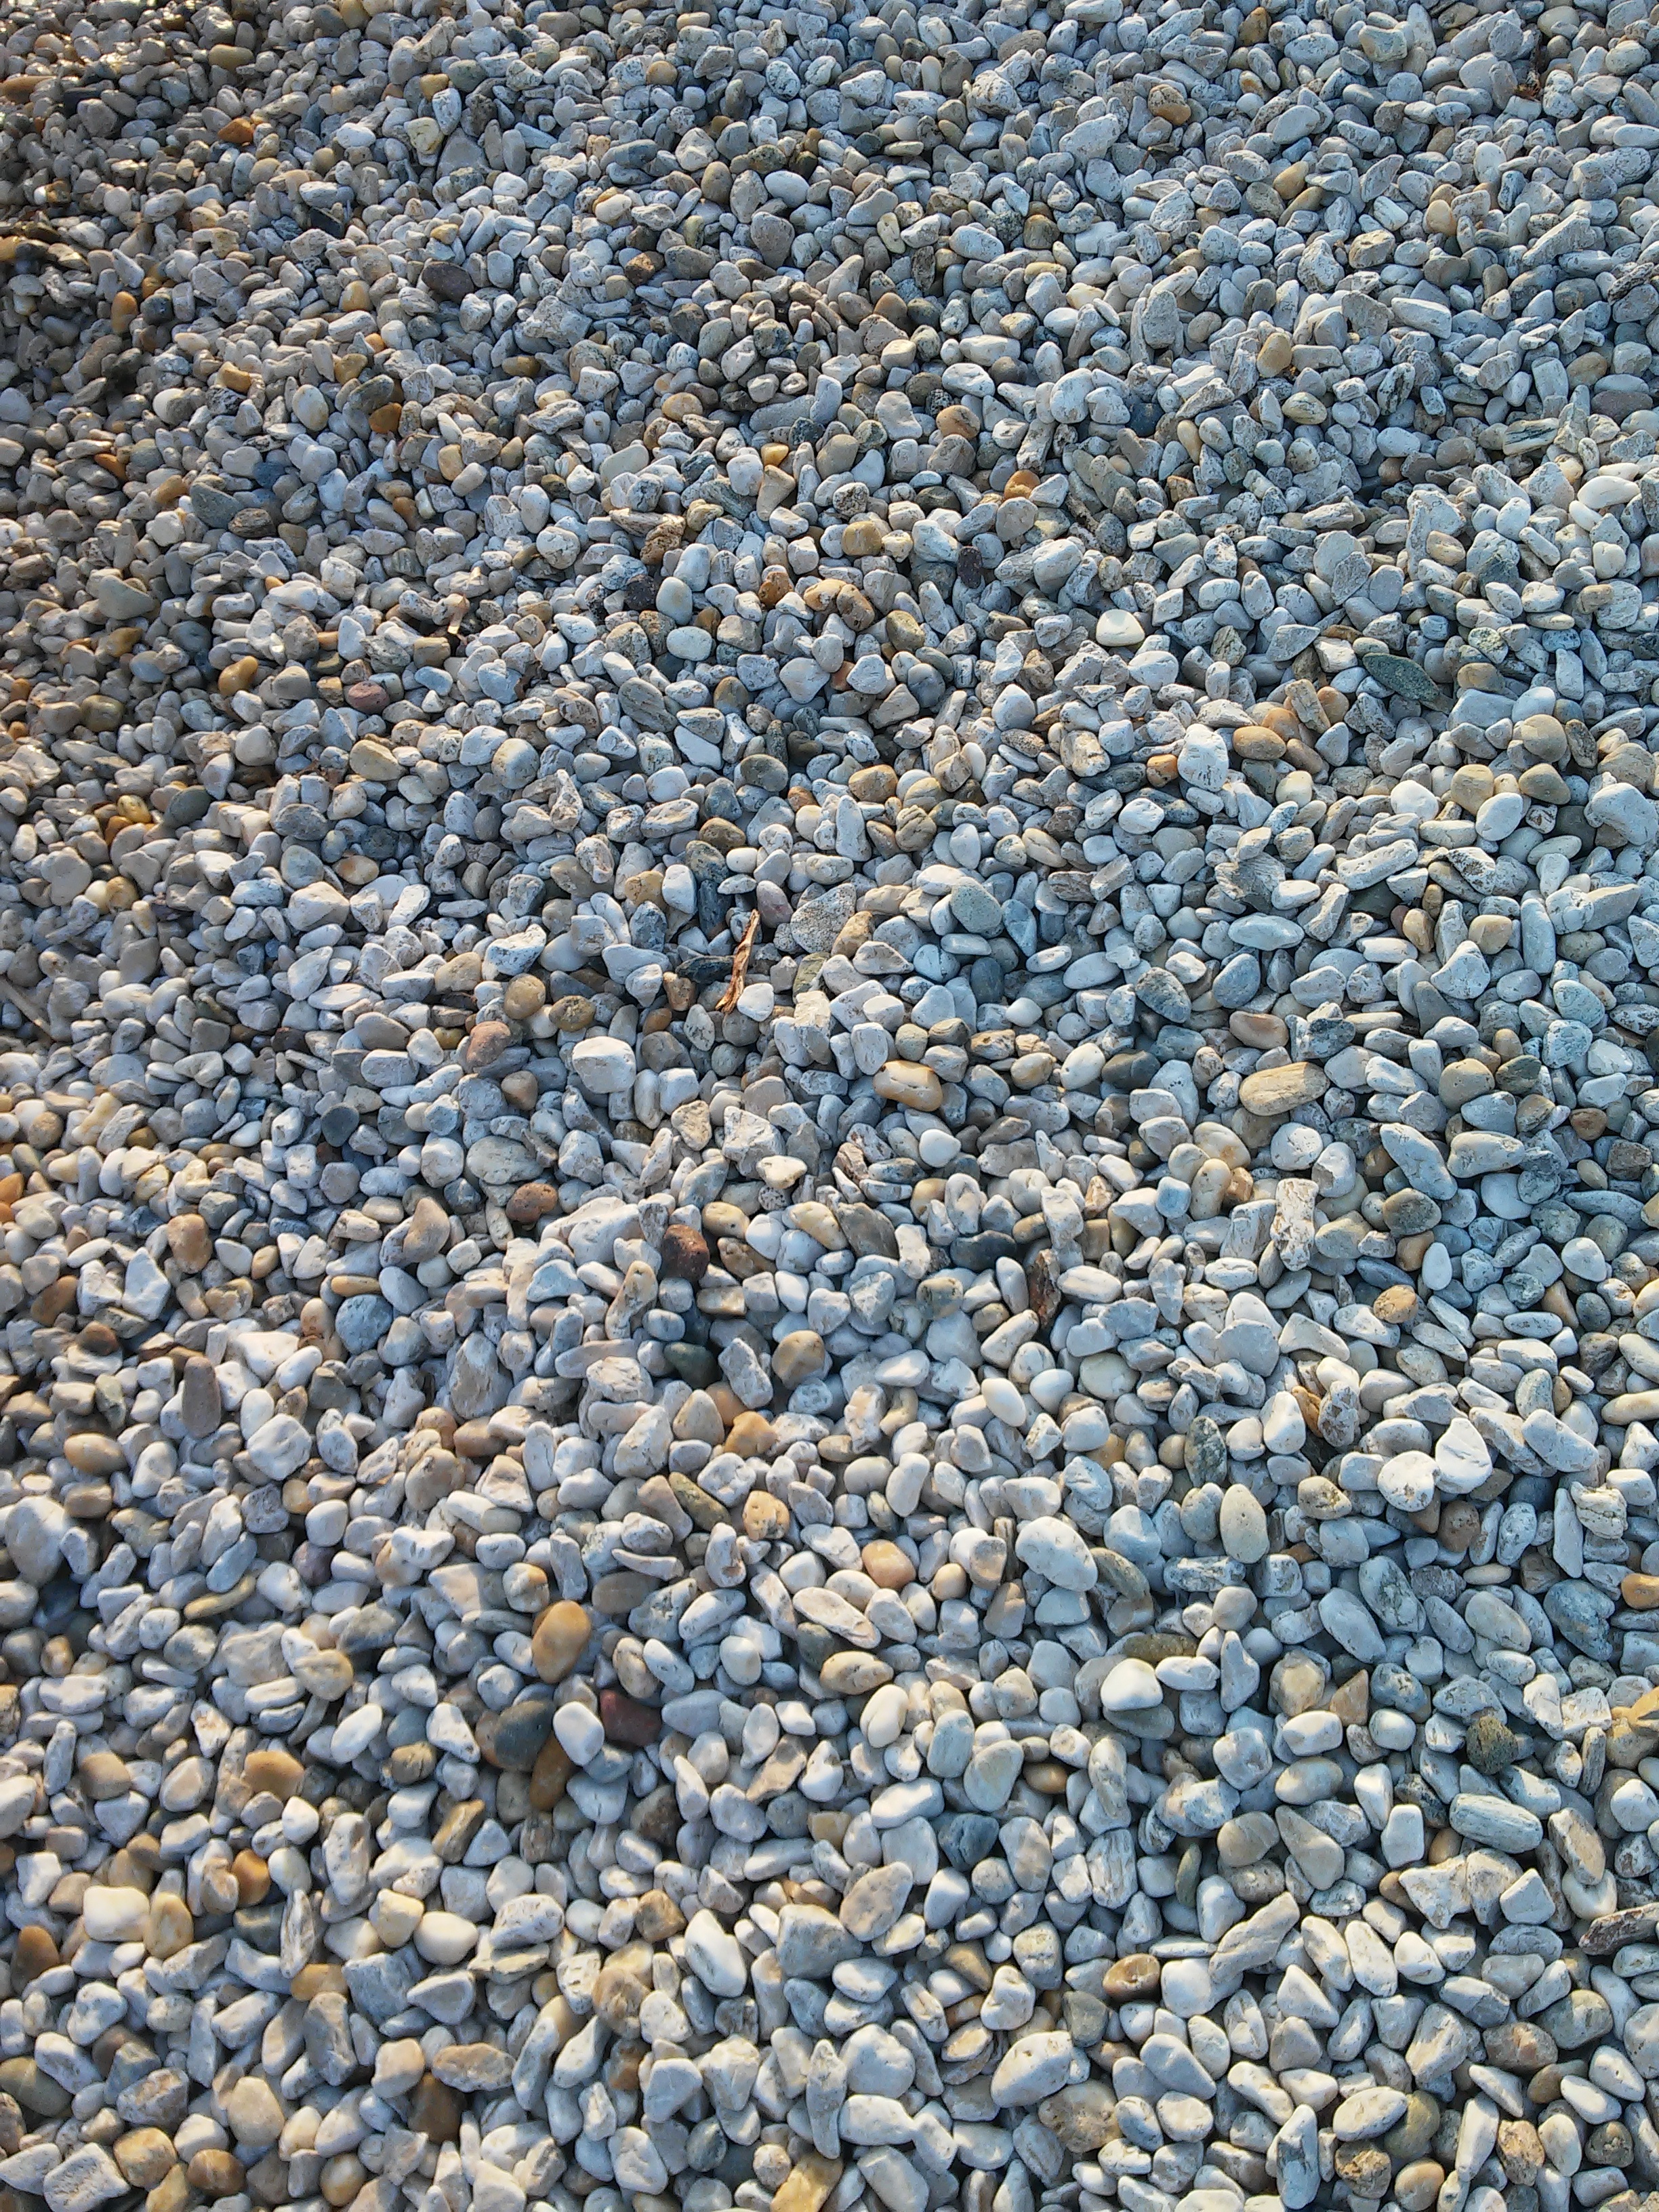
sand, rock, asphalt, pebble, soil, material, rubble, gravel, flooring, road surface